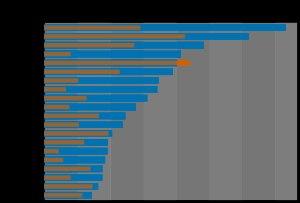
La liste des plus grands ports à conteneurs fournit le classement annuel et l'évolution du trafic conteneurs des principaux ports de commerce mondiaux. Le nombre de conteneurs est exprimé en millions d'« équivalent vingt pieds ».